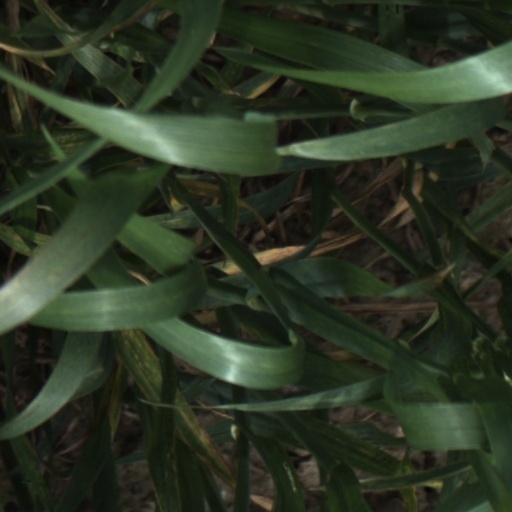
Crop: wheat